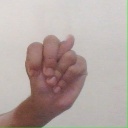
अक्षर: न